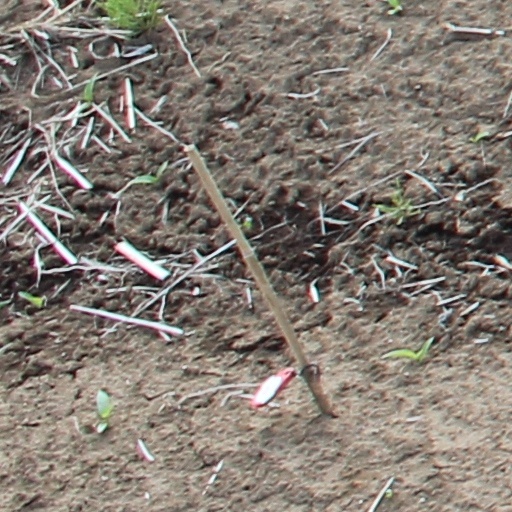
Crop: wheat